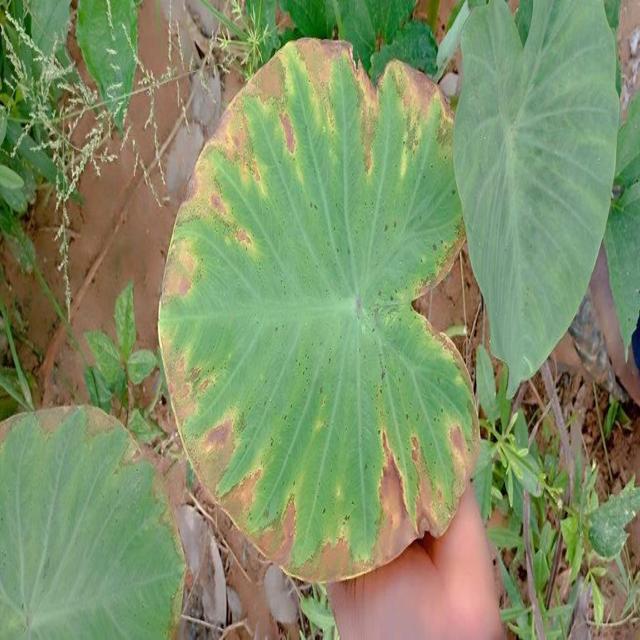
Label: Late_Blight